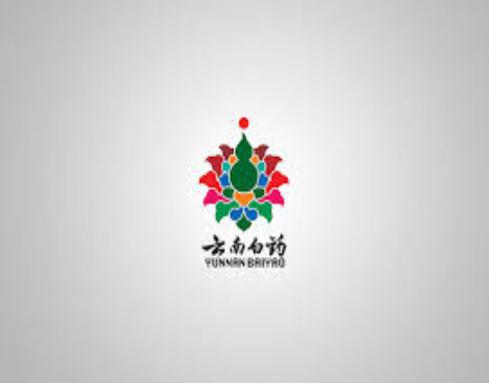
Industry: Medical